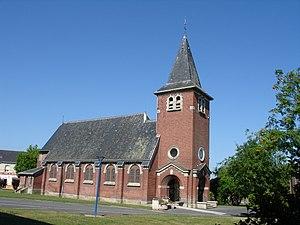
Église de Beaurains
Beaurains est une commune française située dans le département du Pas-de-Calais en région Hauts-de-France.